High School of Montreal

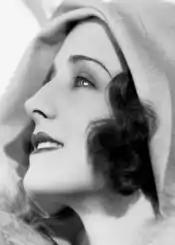
Norma Shearer

In 1890, the school's building on Peel and Metcalfe Streets burned down, probably a case of arson, but the cause was never determined. A new school on the same site was opened in 1892. In the meantime, classes were divided between schools in Metcalfe Street and Berthelet Street and the Fraser Institute. The new building on Peel Street had thirty-two classrooms, those in the south wing for girls and in the north wing for boys. The corridors both led to an administrative heart at the centre, with gates topped by iron spikes to separate girls and boys. The site at 1455 Peel Street was later occupied by the Mount Royal Hotel, which in the 1980s was converted into the present-day Les Cours Mont-Royal.